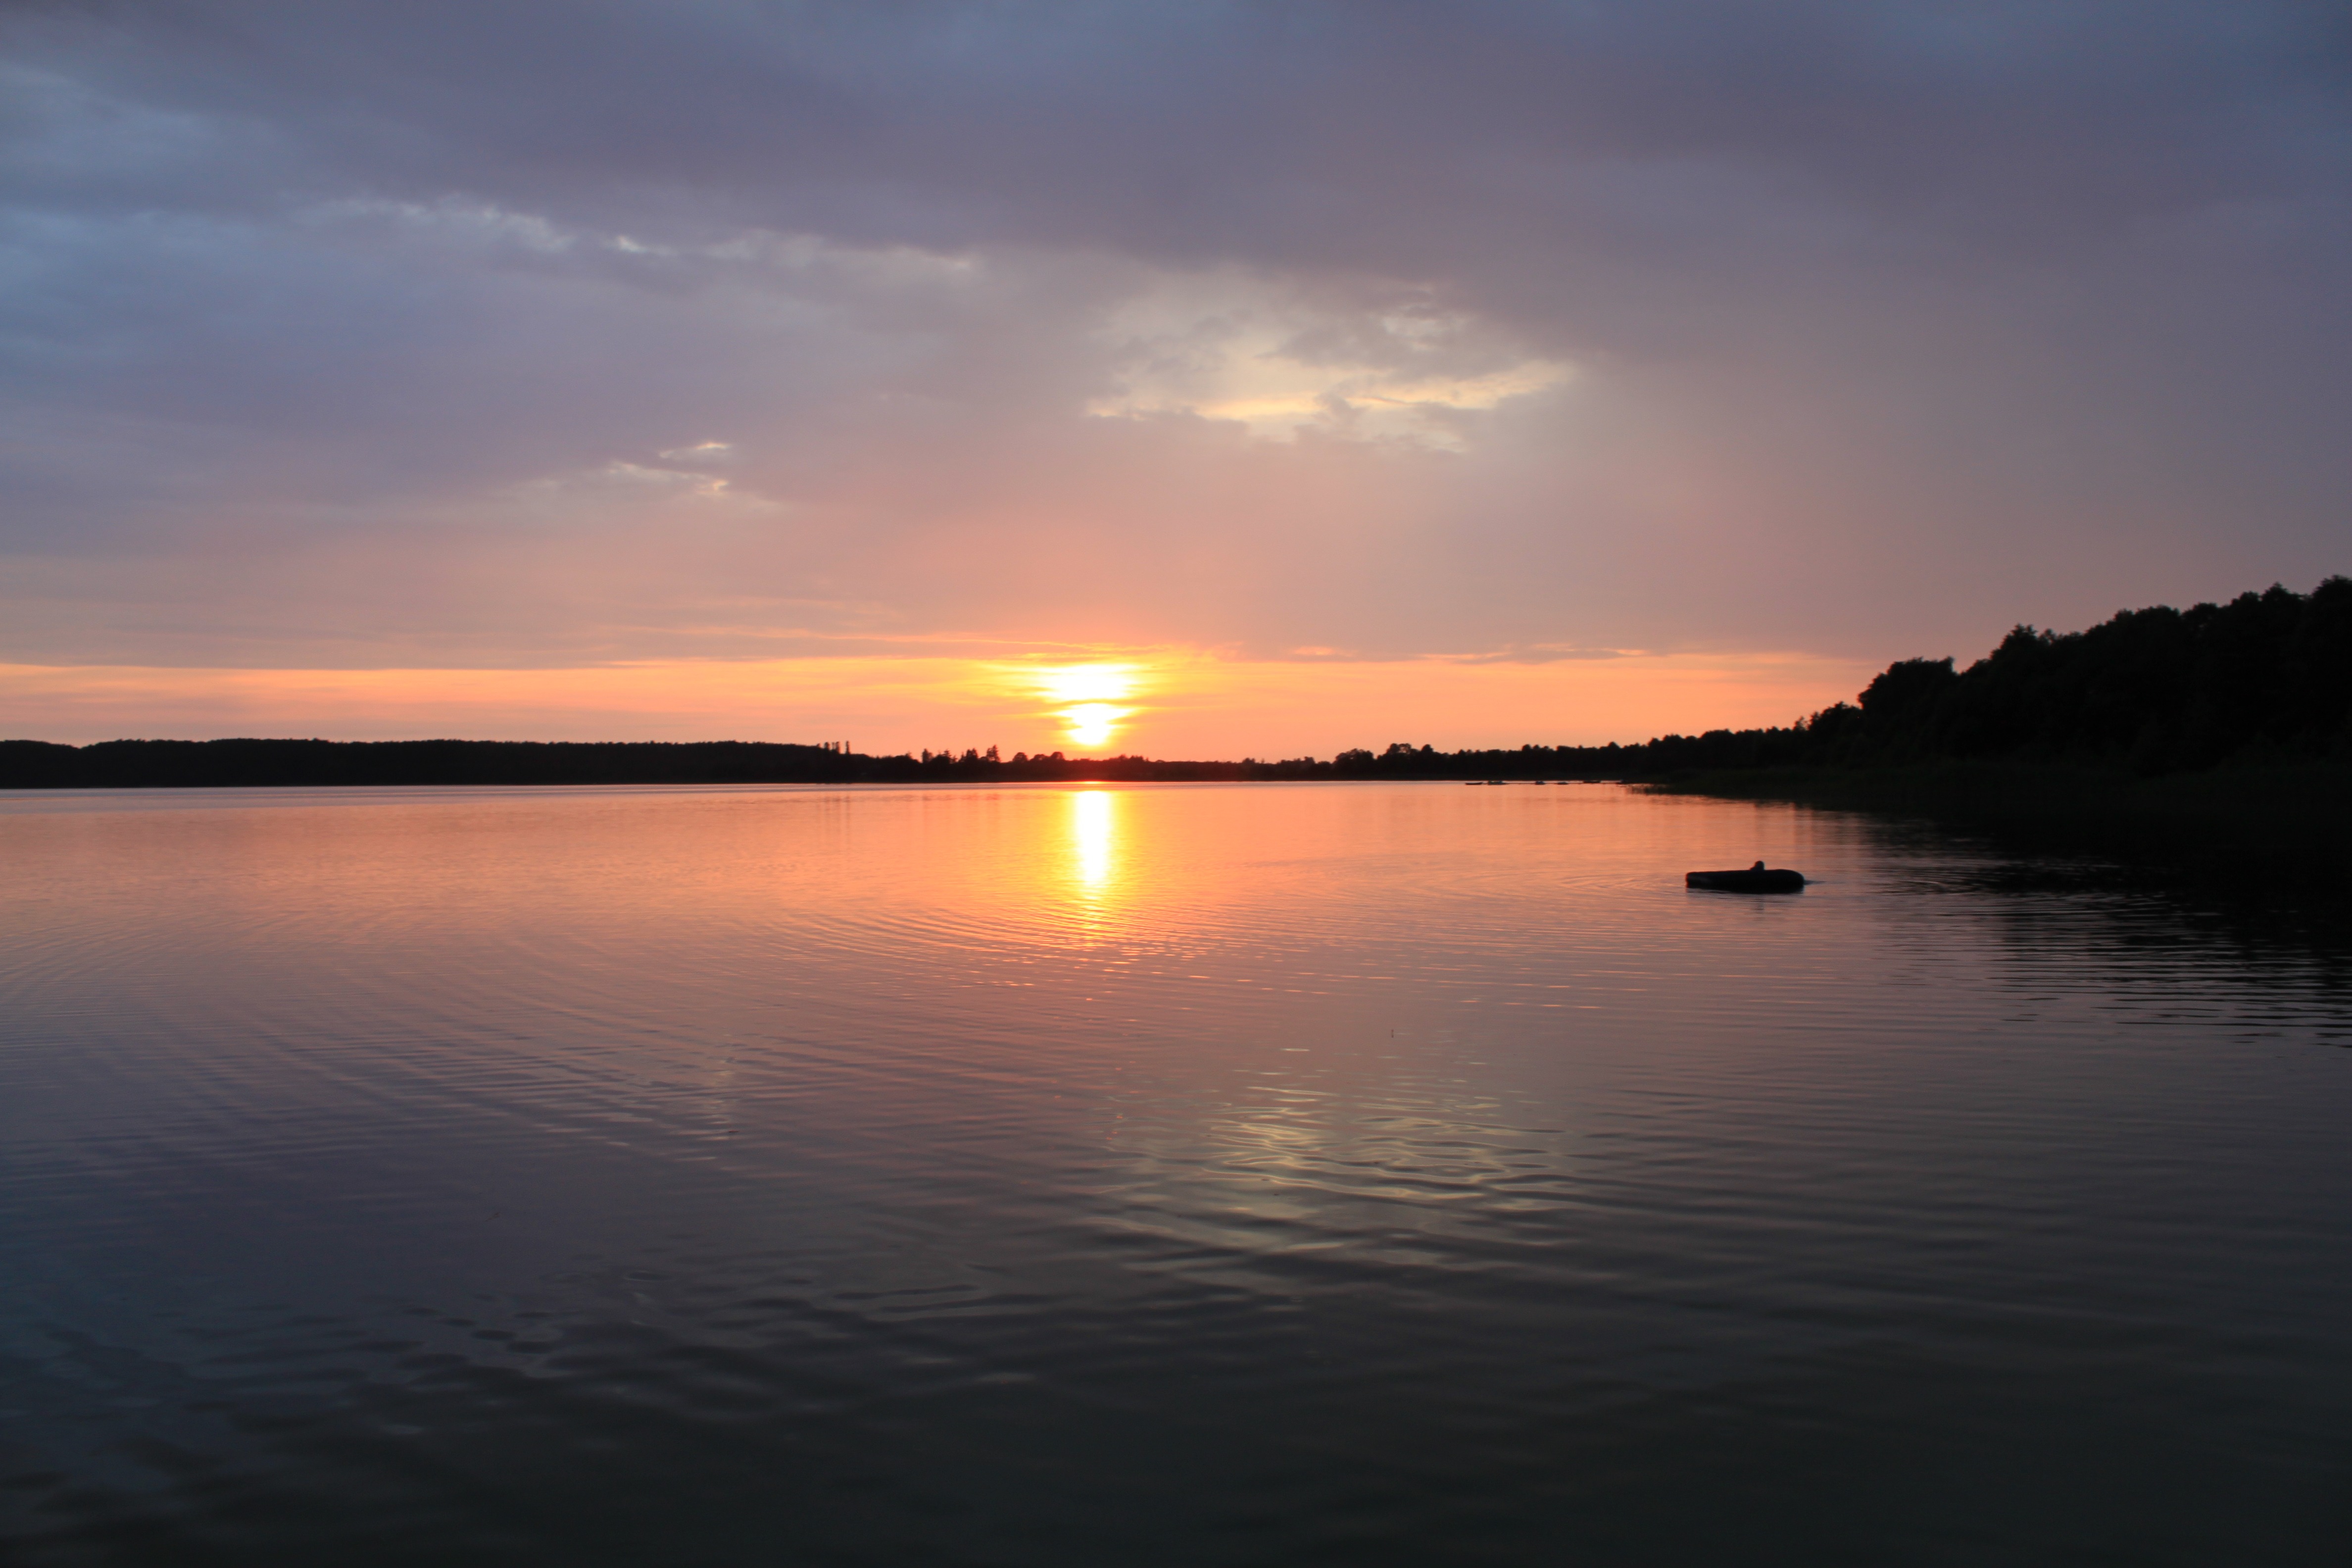
sea, coast, horizon, cloud, sun, sunrise, sunset, sunlight, morning, lake, dawn, summer, dusk, evening, reflection, bay, body of water, loch, masuria, afterglow